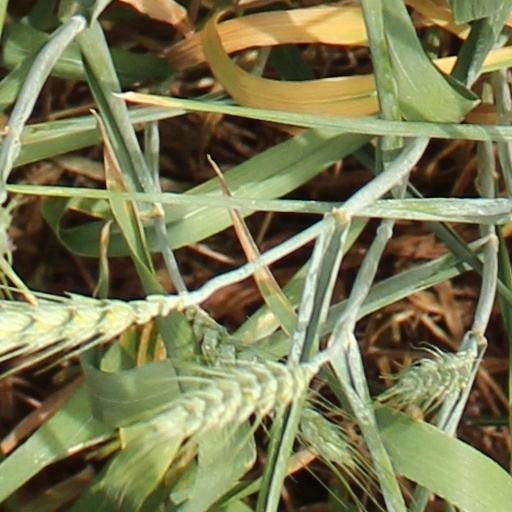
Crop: wheat